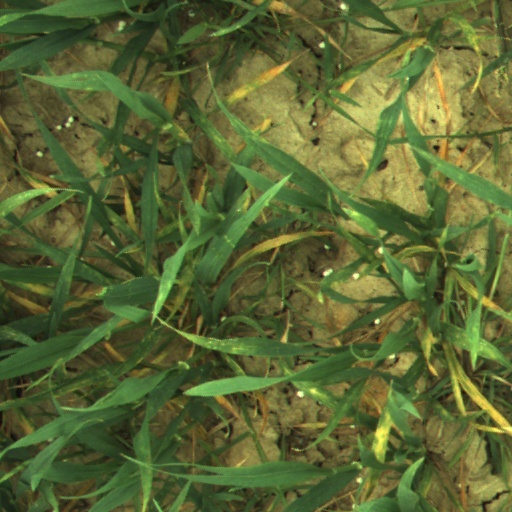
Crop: wheat